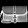
Label: Bag